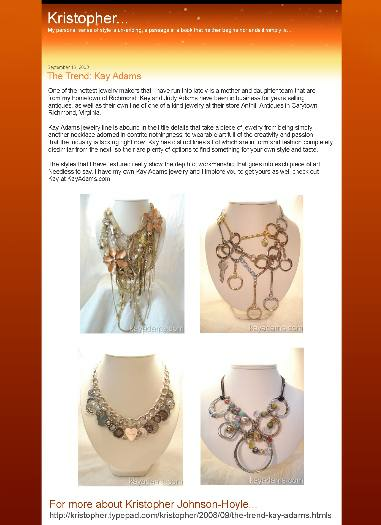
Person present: No